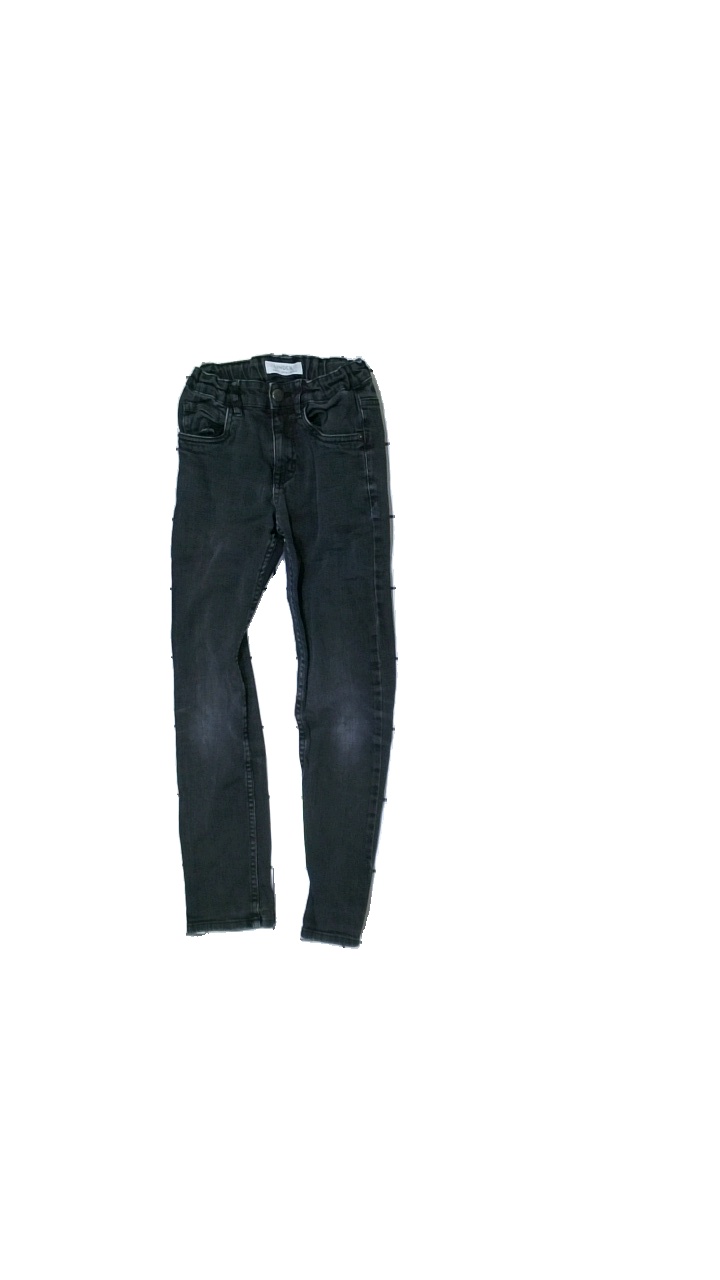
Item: Jeans (Children)
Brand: Lindex
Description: barn jeans
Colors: Black
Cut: Tight
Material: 99% Cotton 1% Elastane
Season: All
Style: Denim
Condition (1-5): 4
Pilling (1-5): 5
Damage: hole
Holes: Minor
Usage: Reuse
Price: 50-100